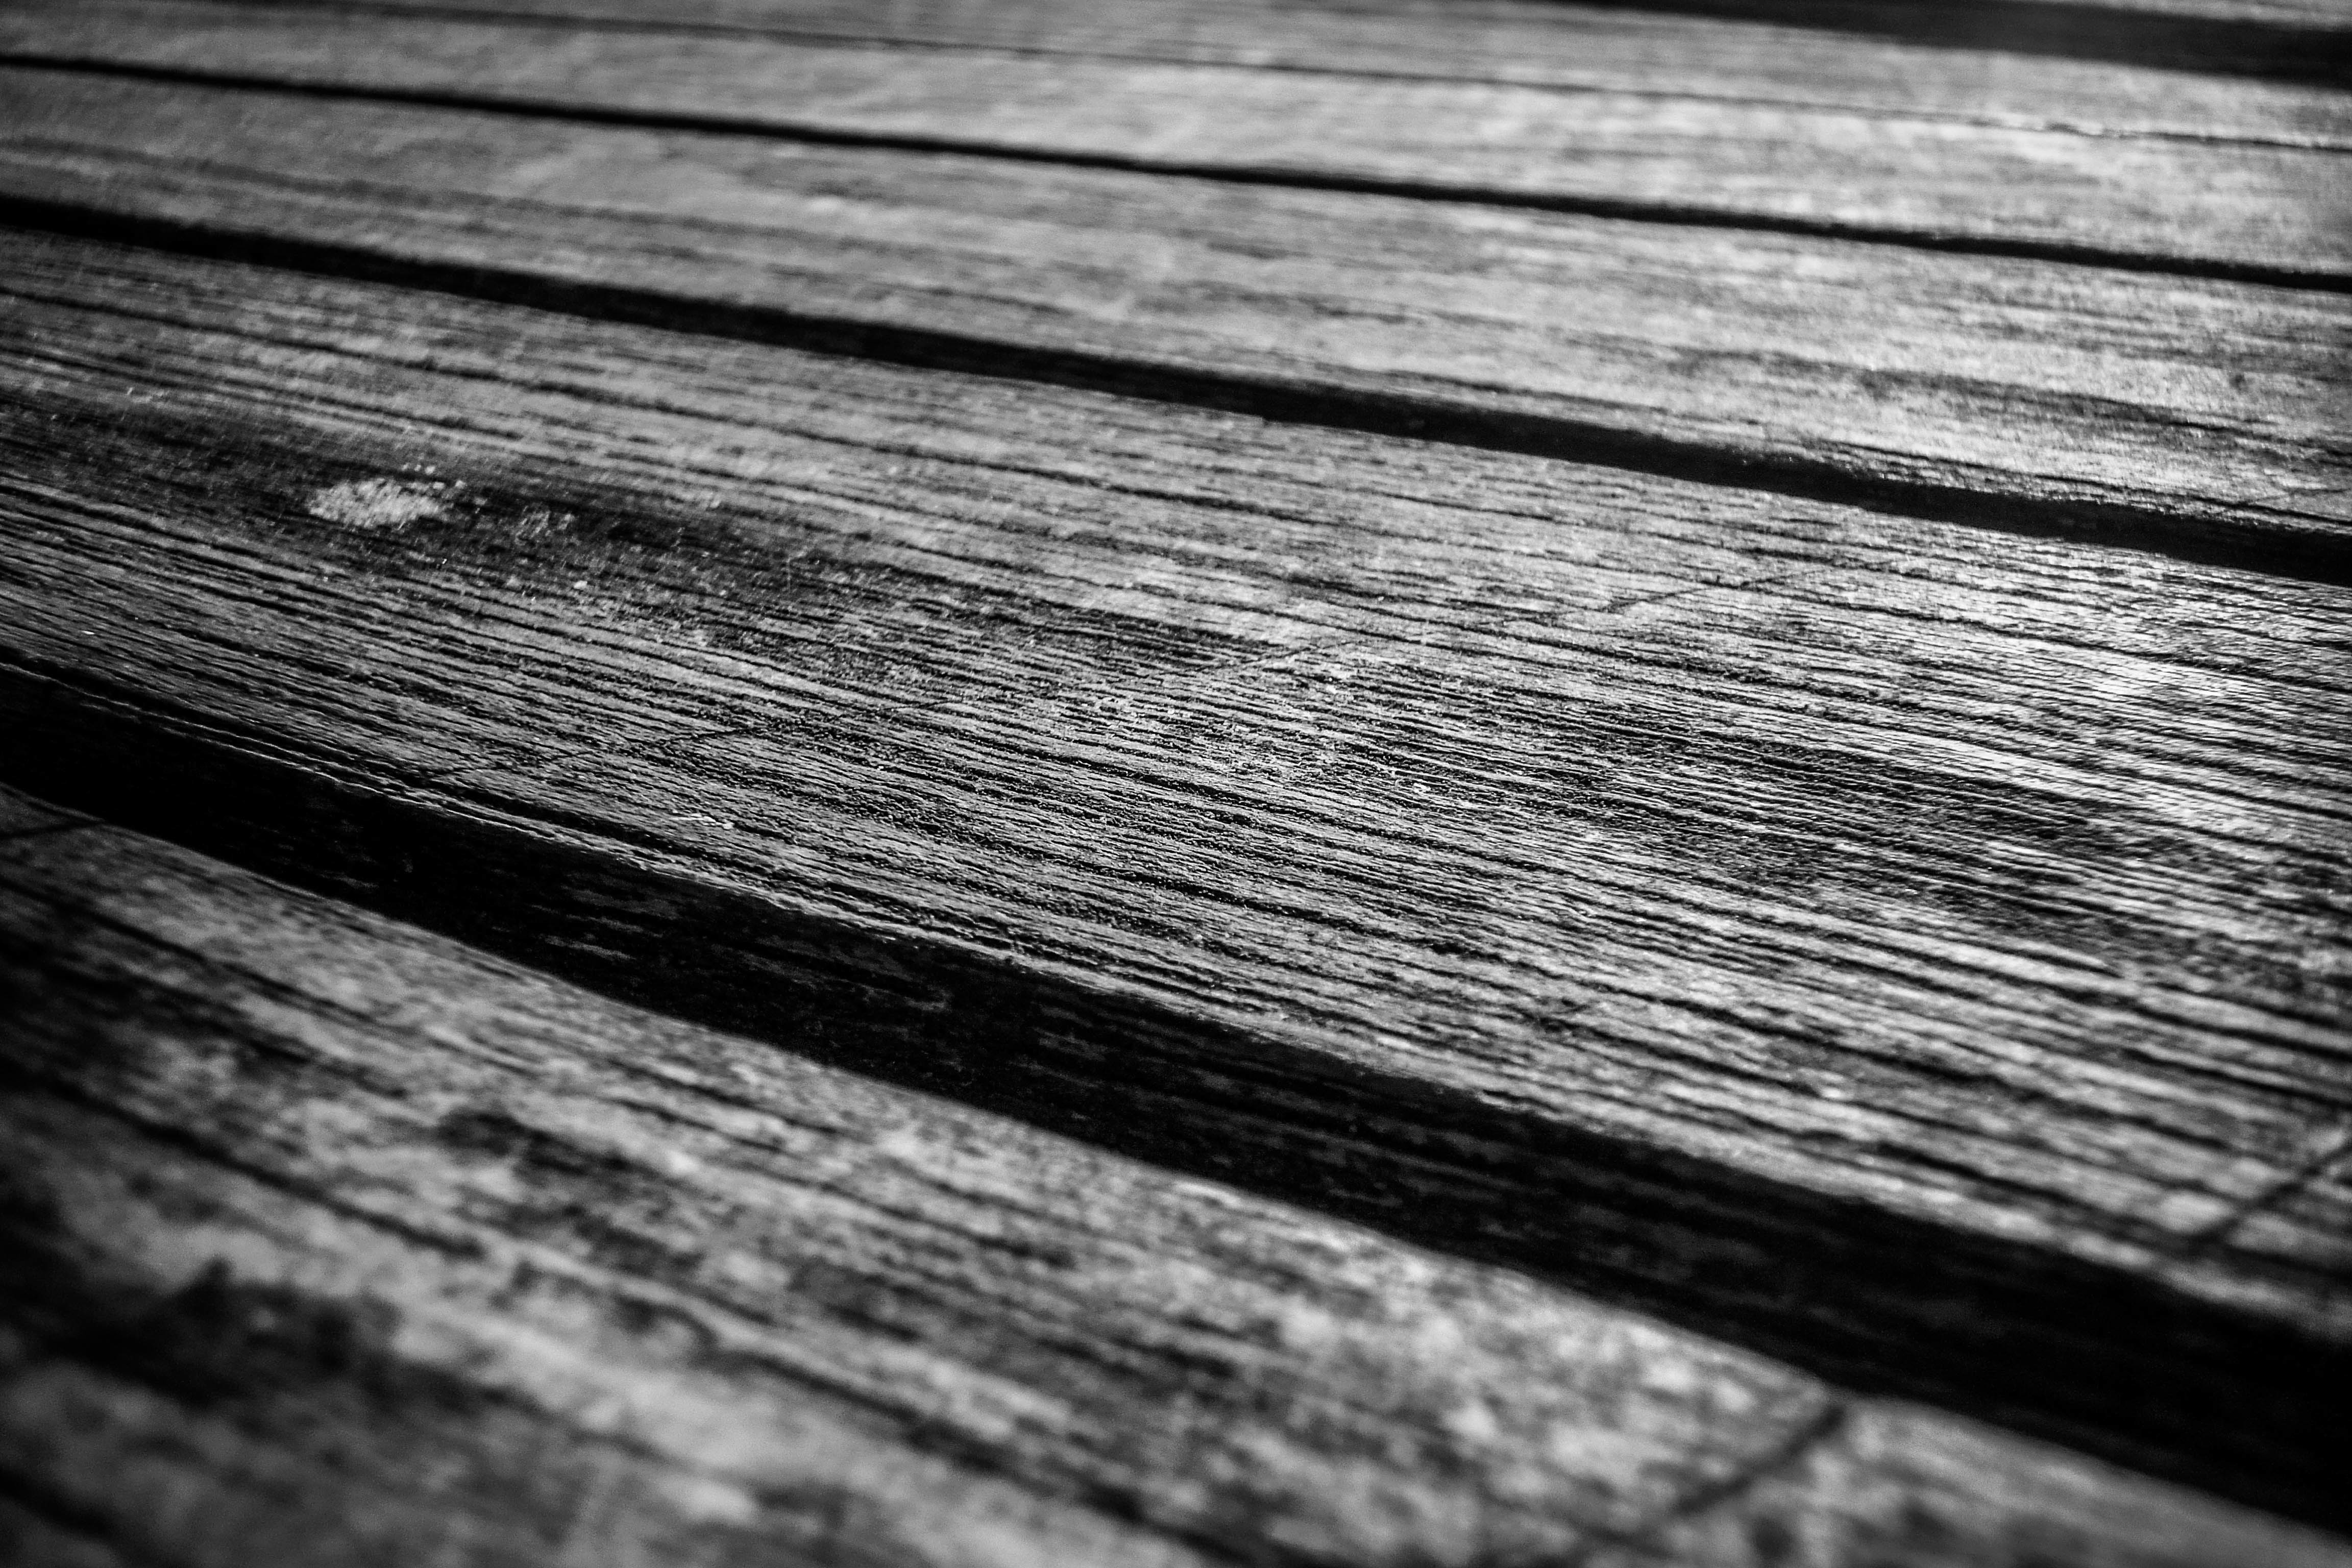
black and white, wood, white, photography, texture, plank, leaf, floor, line, darkness, black, monochrome, close up, hardwood, macro photography, flooring, monochrome photography